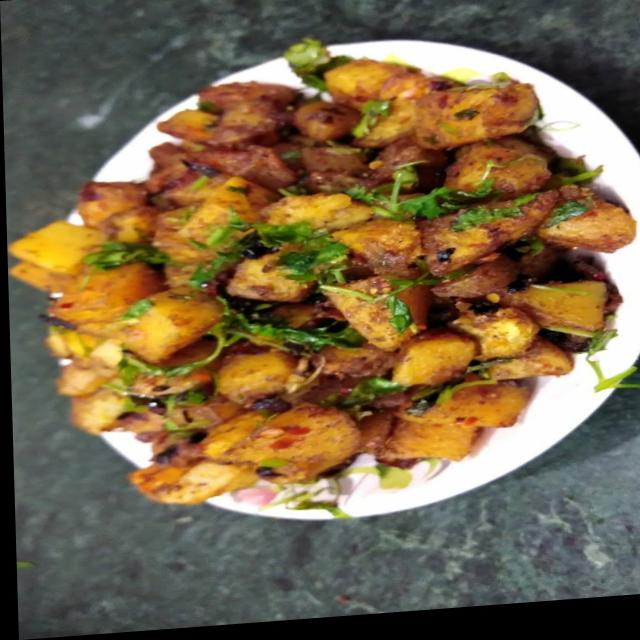
Dish: aloo_masala